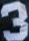
Number: 3